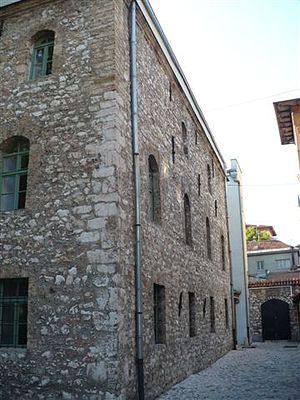
La vieille synagogue de Sarajevo est située en Bosnie-Herzégovine, sur le territoire de la Ville de Sarajevo. Construite en 1581, elle est inscrite sur la liste des monuments nationaux de Bosnie-Herzégovine.